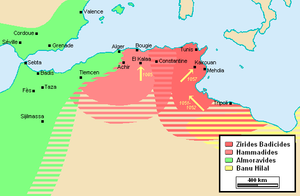
Le territoire des Ziride et des Hammadides après l'avènement des Almoravides Carte inspirée de
Les Zirides sont une dynastie berbère sanhajienne qui régna dans l'est de l'Afrique du Nord, originaire du Maghreb central, ils contrôlent épisodiquement une grande partie du Maghreb entre 972 et 1014 et vont régner sur l'Ifriqiya jusqu'en 1148.